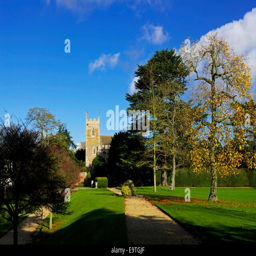
the church in the grounds